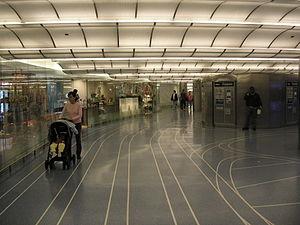
Millennium Station est un des plus importants terminaux de train de banlieue du centre-ville de Chicago.